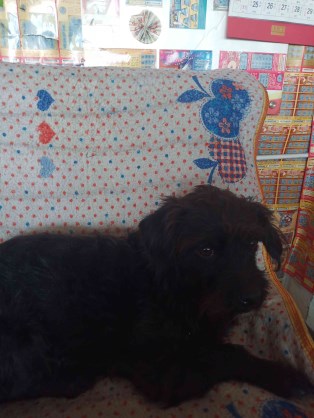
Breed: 7449-n000128-teddy